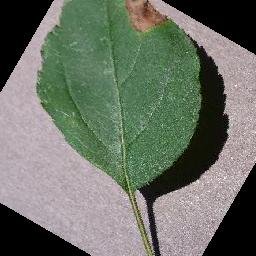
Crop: apple
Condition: black_rot